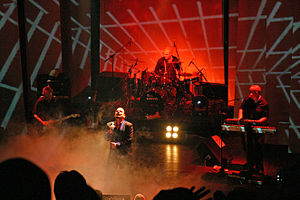
Alphaville
Alphaville på scenen i 2005
Alphaville er en Synth Pop-gruppe fra Tyskland. Tidligere hed gruppen Forever Young. Gruppen er især kendt for sangene "Big in Japan", "Sounds Like a Melody" og "Forever Young" alle fra deres første album. De har solgt over 2 millioner albums verden over.